Quartering (heraldry)

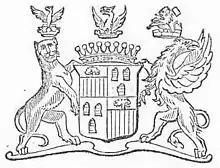
Simple quartering, crudely drawn. De Salis quartered with Fane.

An example of "party per cross" is the coat of arms of the United Kingdom, as used outside Scotland, which consists of four quarters, displaying the Arms of England, Scotland and Ireland, with the coat for England repeated at the end. (In the royal arms as used in Scotland, the Scottish coat appears in the first and fourth quarters and the English one second.). An example of "party per saltire" is the arms of the medieval Kingdom of Sicily which also consists of four sections, with top and bottom displaying the coat of the Crown of Aragon, and left and right the coat of the Sicily branch of the Hohenstaufen dynasty during their reign as Holy Roman Emperors.